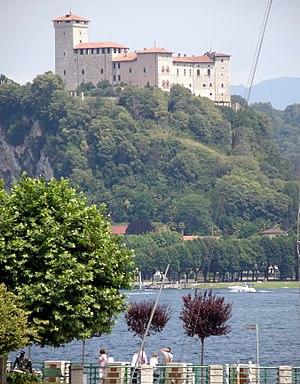
Forteresse d'Angera (en italien Rocca di Angera), juchée sur son éperon rocheux, surplombant la localité italienne d'Angera, dans la province de Varèse, sur la rive orientale (lombarde) du lac Majeur. Flancs occidental (à gauche) et méridional (à droite) du château. Vue prise (au téléobjectif) depuis Arona, sur la rive opposée (piémontaise) du lac Majeur, à une distance d'env. 2km. À l'avant-plan, quai du lac à Arona.